Jacek Bromski

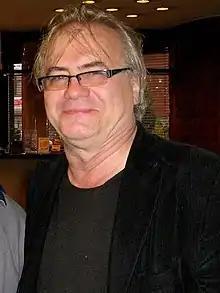
Jacek Bromski in 2007

Jacek Bromski (born 19 December 1946) is a Polish film director. He has directed 15 films since 1982. He was a member of the jury at the 18th Moscow International Film Festival.